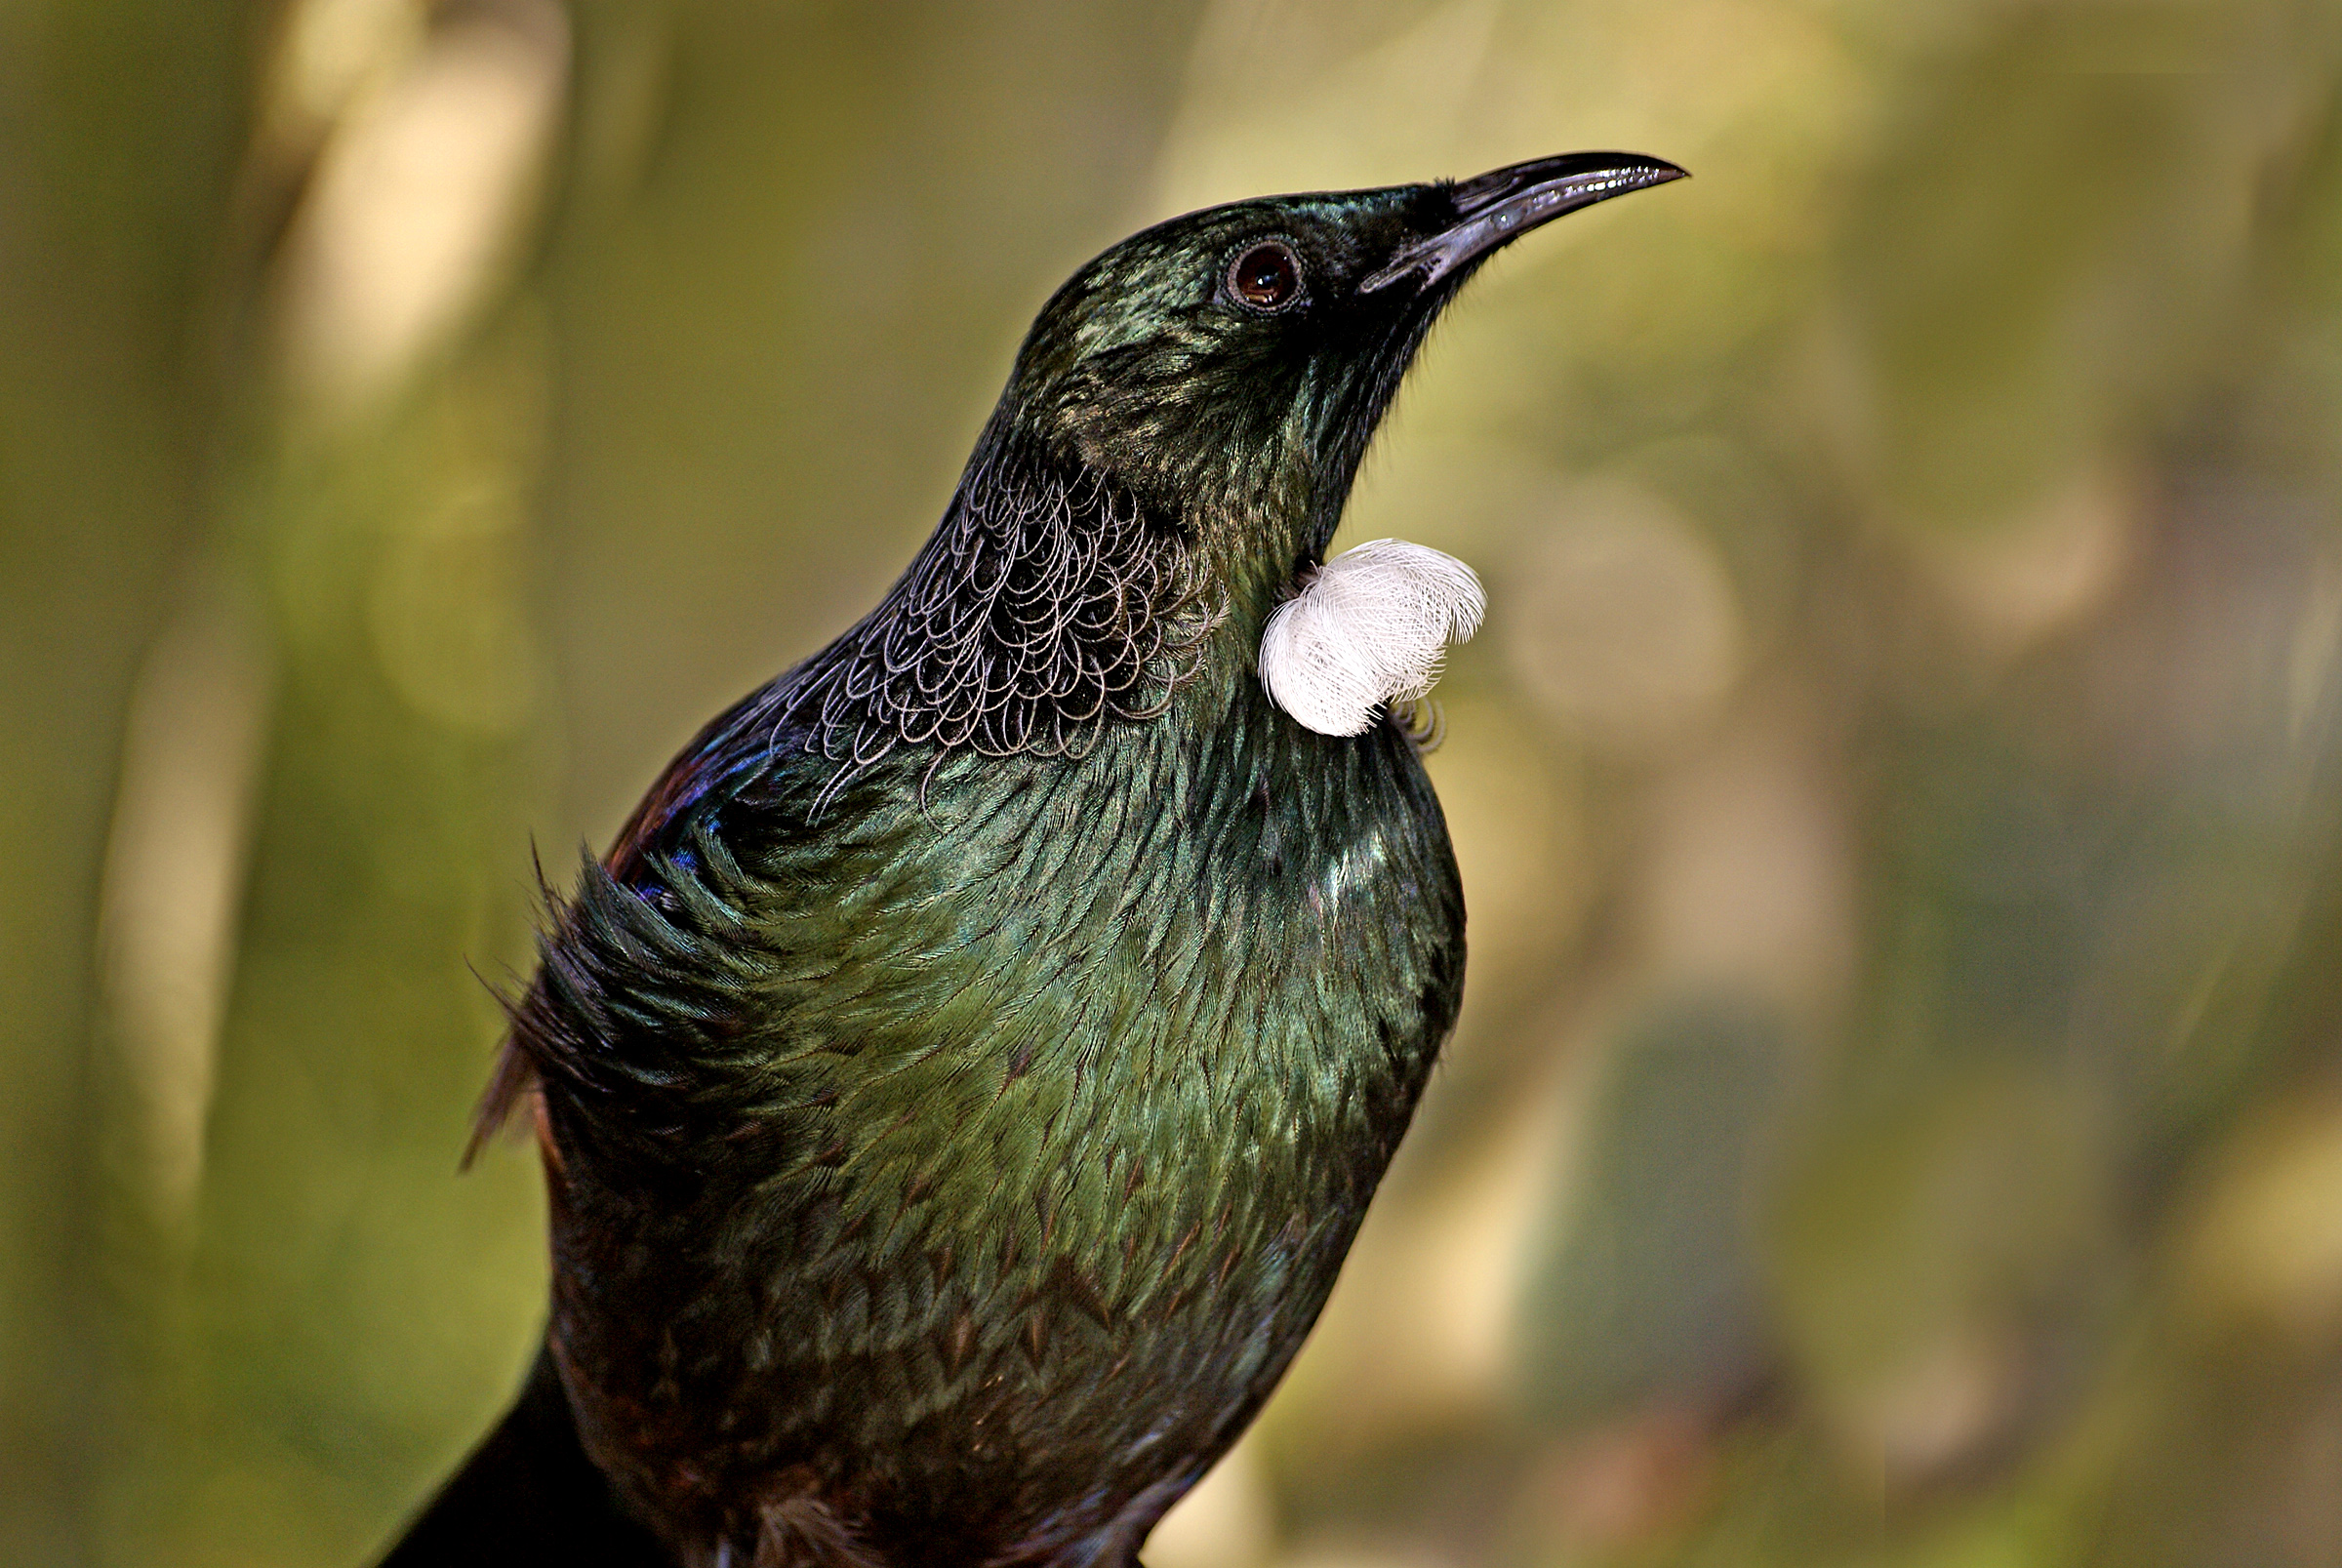
nature, bird, wildlife, beak, fauna, close up, vertebrate, newzealandbirds, flickrsbestcreatures, blackbird, tui, parsonbird, perching bird